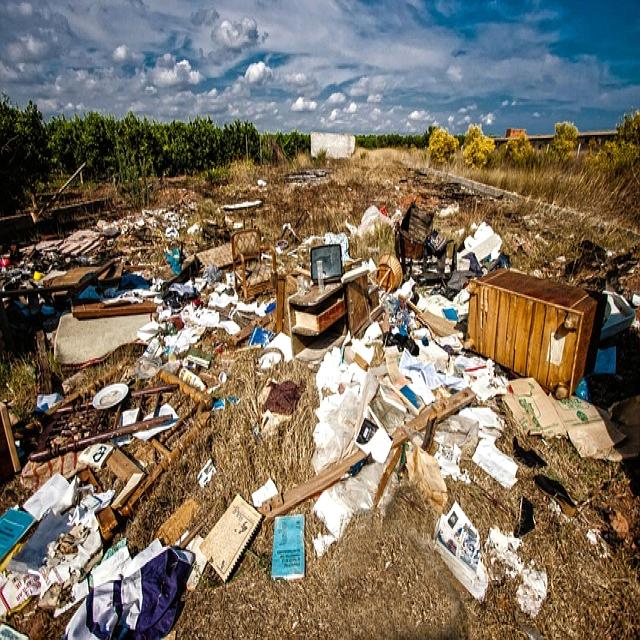
Label: Garbage